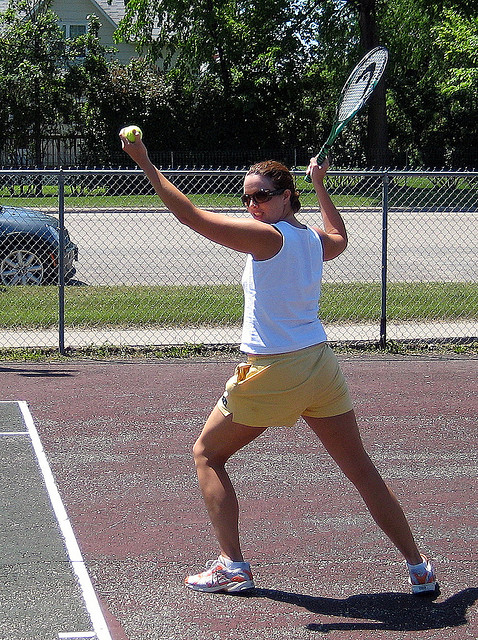
người phụ nữ mặc áo trắng đang chơi tennis trên sân